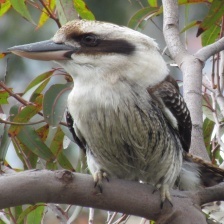
Species: KOOKABURRA
Scientific name: DACELO